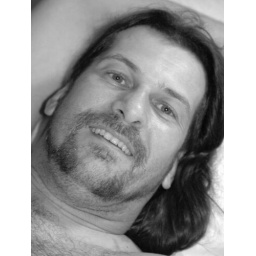
Gos in black and white